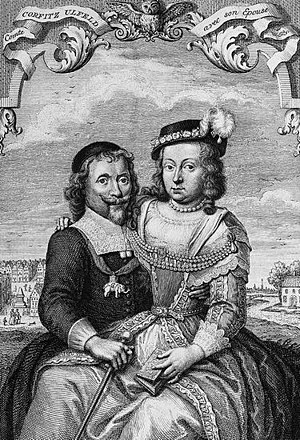
Corfitz Ulfeldt / På flugt
Stik af Jacob Folkema fra 1746; Frederiksborgmuseet.
Stik af Jacob Folkema fra 1746; Frederiksborgmuseet.
Corfitz rigsgreve Ulfeldt. Søn af rigskansler Jakob Ulfeldt og dennes hustru Birgitte Brockenhuus. Gift 9. oktober 1636 med Christian 4.s og Kirsten Munks datter Leonora Christina. Opkaldt efter farbroderen. Kendt som en af Danmarks største landsforrædere, der har fået en skamstøtte rejst over sig - den står nu i Nationalmuseets gård.